Rima River

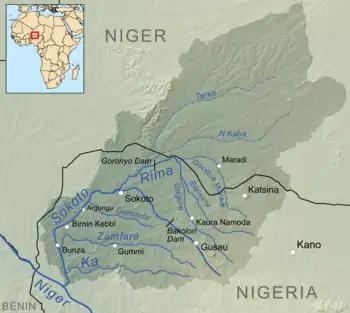
Map of the Sokoto River drainage basin

The Rima River is a river in the northern part of Nigeria. At its northernmost point it is joined by the Goulbi de Maradi river. It runs southwest and joins the Sokoto River near Sokoto, then continues south to the Niger River. The upper Rima is a seasonal river and flows only during the rainy season.